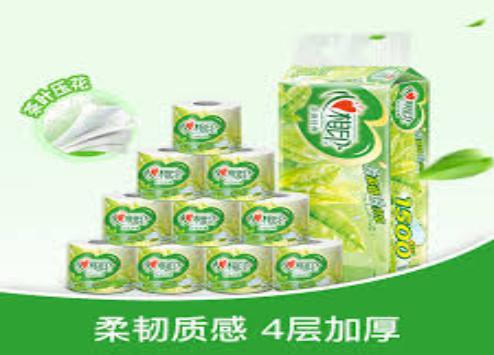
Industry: Necessities